Nureddin Pasha

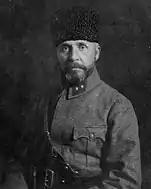
Lieutenant general "Sakallı" Nureddin Pasha

After the commander of the First Army Ali İhsan (Sâbis) was dismissed and sent to the Konya Court Martial, the command of the First Army was offered to Ali Fuat (Cebesoy), and then Refet (Bele). But neither man wanted to serve under İsmet (İnönü). On 29 June 1922, Nureddin Pasha was appointed to the commander of the First Army replacing Ali İhsan and on 31 August, he was promoted to the rank of Ferik.